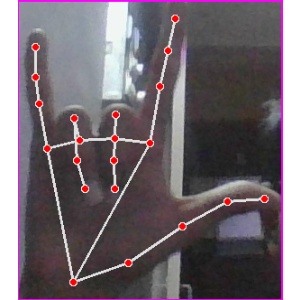
अक्षर: व